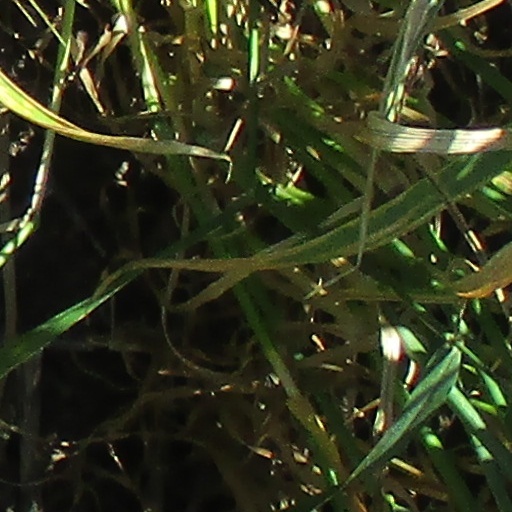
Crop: wheat